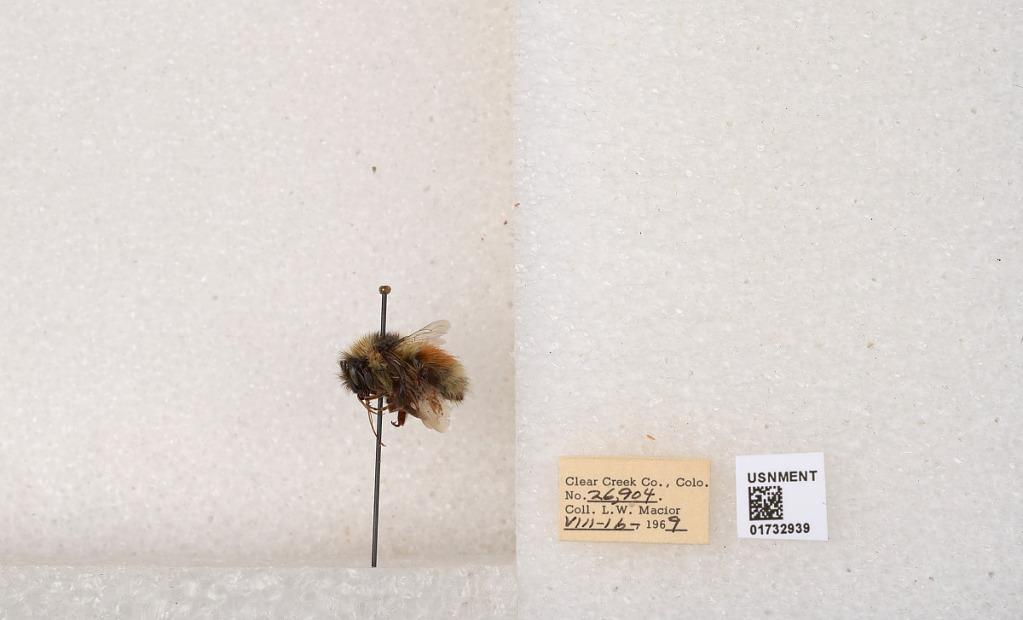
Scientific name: Bombus (Pyrobombus) sylvicola Kirby
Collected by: L. Macior
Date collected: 1969-8-16
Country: United States
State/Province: Colorado
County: Clear Creek
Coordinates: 39.7006, -105.694